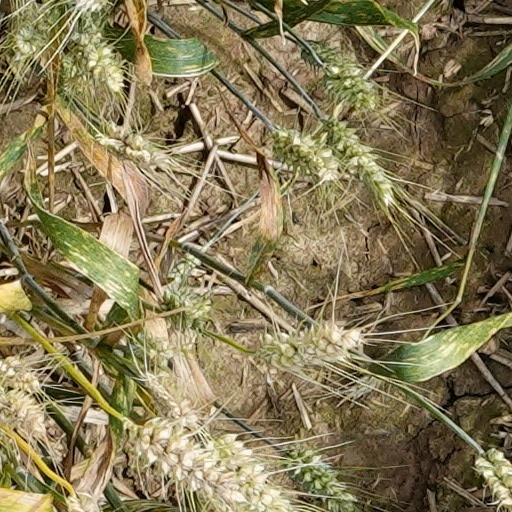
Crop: wheat